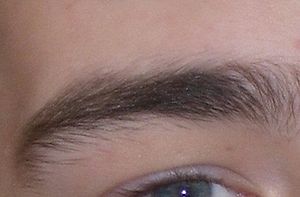
Øjenbryn
Øjenbryn er de hår man har over sine øjne.